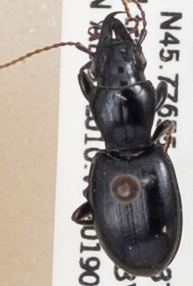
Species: Promecognathus crassus
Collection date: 2019-05-14
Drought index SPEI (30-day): -2.09
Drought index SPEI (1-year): -2.09
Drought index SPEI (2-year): -2.09